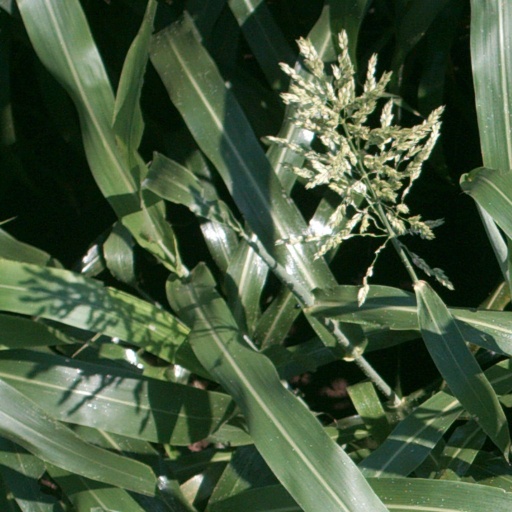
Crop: sorghum